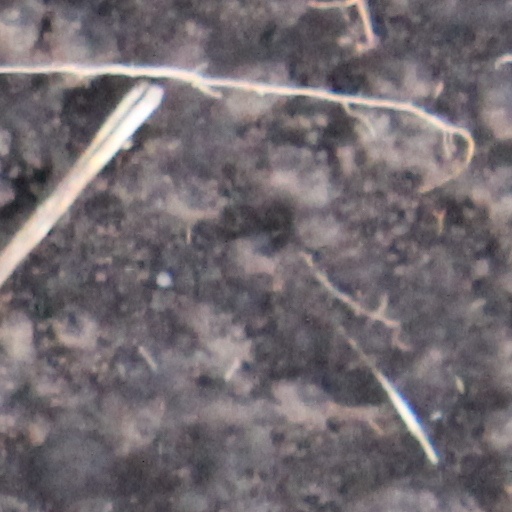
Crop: wheat